William McWillie

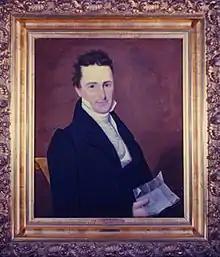
Portrait of Governor William McWillie

William McWillie (November 17, 1795 – March 3, 1869) was the twenty-second governor of Mississippi from 1857 to 1859. He was a Democrat.